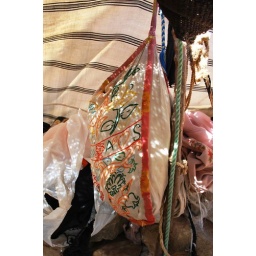
Bag for girls to put their snacks in when they look after mountain goats.